Holiday heart syndrome

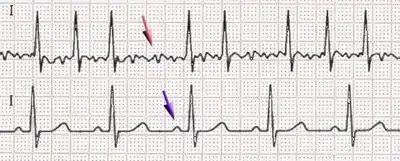
Electrocardiographic image depicting atrial fibrillation (top, red arrow) and normal heart rhythm (bottom)

Holiday heart syndrome, also known as alcohol-induced atrial arrhythmias, is a syndrome defined by an irregular heartbeat and palpitations associated with high levels of ethanol consumption. Holiday heart syndrome was discovered in 1978 when Philip Ettinger discovered the connection between arrhythmia and alcohol consumption. It received its common name as it is associated with the binge drinking common during the holidays. It is unclear how common this syndrome is. 5-10% of cases of atrial fibrillation may be related to this condition, but it could be as high as 63%.